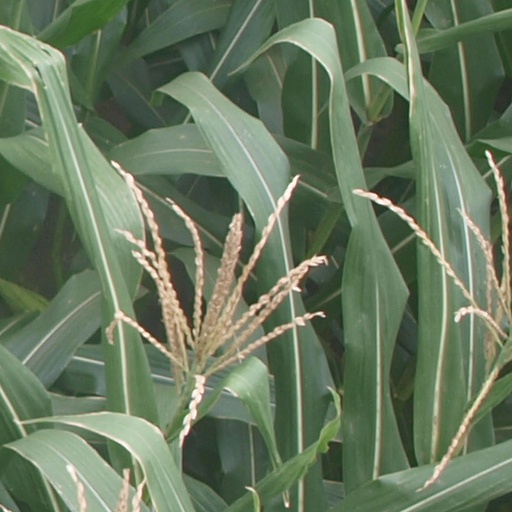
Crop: maize; corn